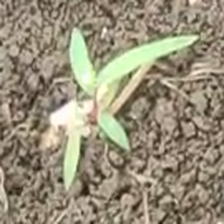
Weed species: Digitaria_SP_(Digitaria Sanguinalis )